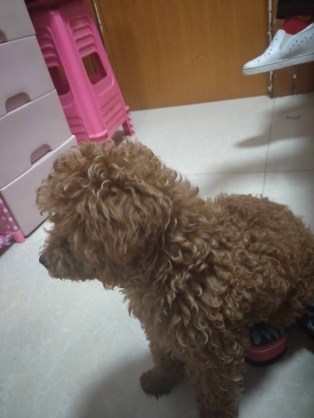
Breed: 7449-n000128-teddy